Marvin Pipkin

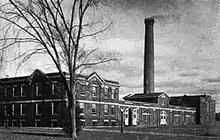
Nela Operating Building factory, c. 1920

Clear transparent incandescent lamps give off a sharp light, which is unpleasant to many people, and also makes it hard to see objects close to the lamp. In 1920, General Electric developed a 30 watt light bulb that had outside etching as a frosting effect. It effectively diffused the light to make it softer; however, it decreased the light produced by 15–25 percent. Another problem with the lamp was that fluorides used in the etching attacked the tungsten filament, and that external etching of the globe bulb weakened it. The rough outside surface collected dust and dirt and was difficult to clean. The etched bulbs were brittle and would often break with ordinary handling.